Carles Puyol

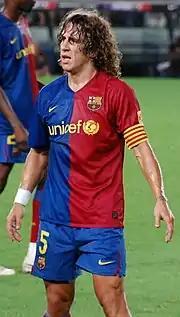
Puyol as Barcelona captain (wearing his Catalan flag armband) in 2008

On 13 November 2010, Puyol played his 500th game in all competitions for Barcelona in a domestic league match against Villarreal. He struggled again with injuries during the 2010–11 campaign, but still appeared in 28 matches, again winning the league and the Champions League. He played the final six minutes in the Champions League final, a 3–1 victory over Manchester United at the Wembley Stadium.